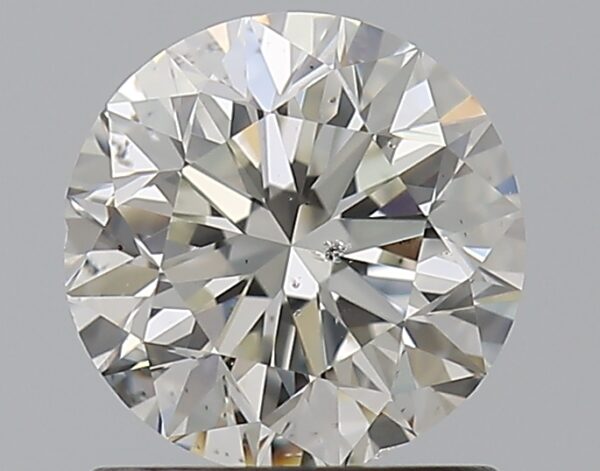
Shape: round
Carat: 1
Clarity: SI1
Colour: I
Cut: VG
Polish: EX
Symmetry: VG
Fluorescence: N
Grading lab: GIA
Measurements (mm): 6.23 x 6.29 x 4.04